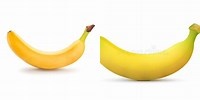
Label: banana